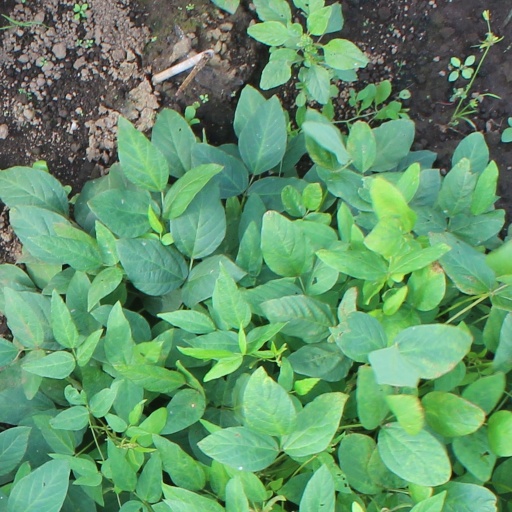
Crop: soybean